Dovedale by Moonlight

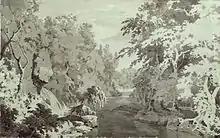
A preparatory sketch for these paintings (now in Derby Museum and Art Gallery). The unusual trees are said to be "after" Alexander Cozens.

Dovedale is a very popular dale in Staffordshire and Wright's home county of Derbyshire. Admired in Wright's time, it has been owned by the National Trust since 1924 and made available to the many Peak District visitors. Dovedale is named for the River Dove and it is long.